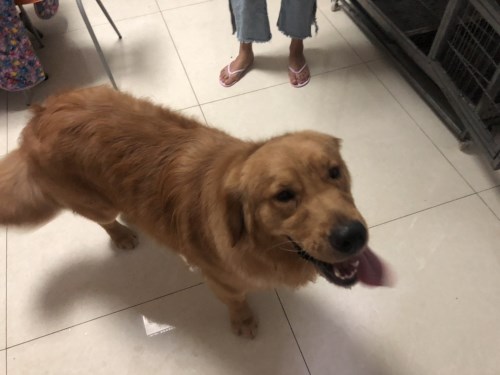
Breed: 5355-n000126-golden_retriever